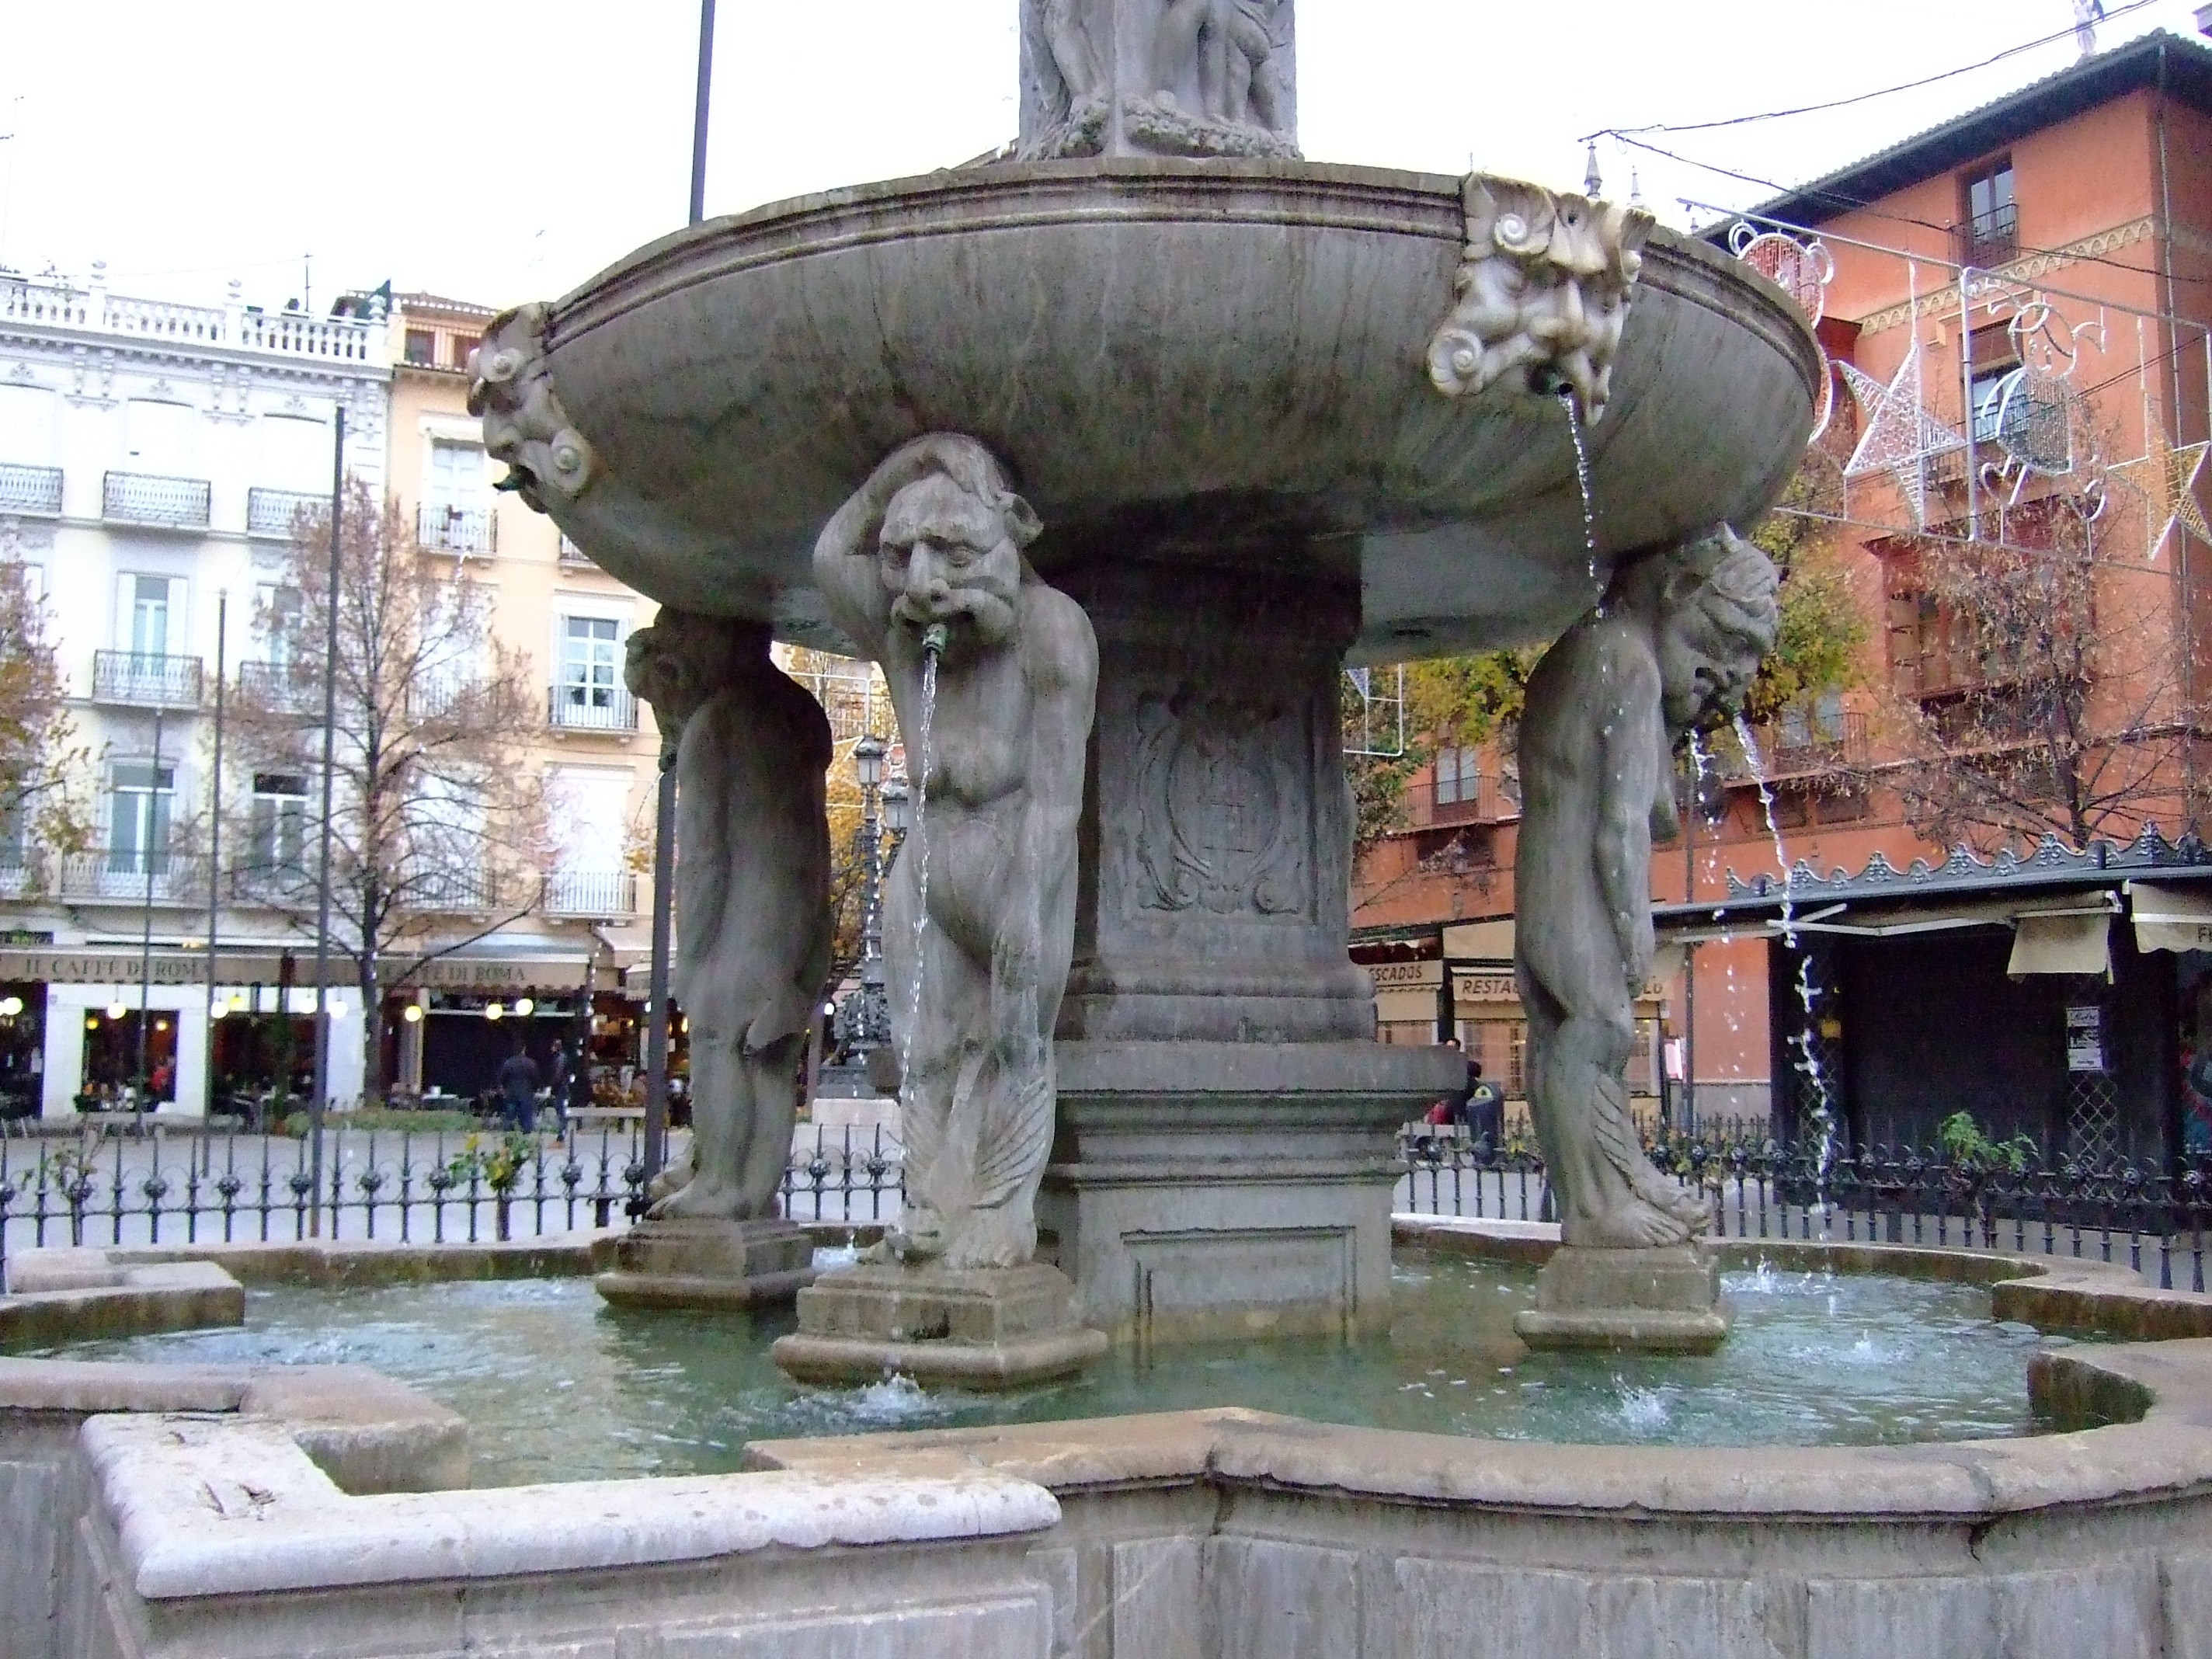
monument, statue, plaza, sculpture, spain, temple, fountain, andalusia, tourist attraction, granada, water feature, ancient history, bib rambla